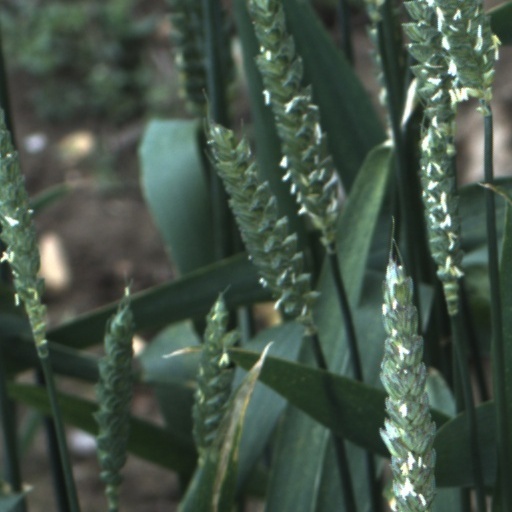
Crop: wheat